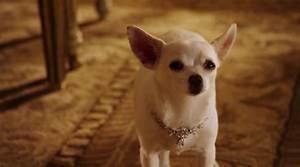
dog